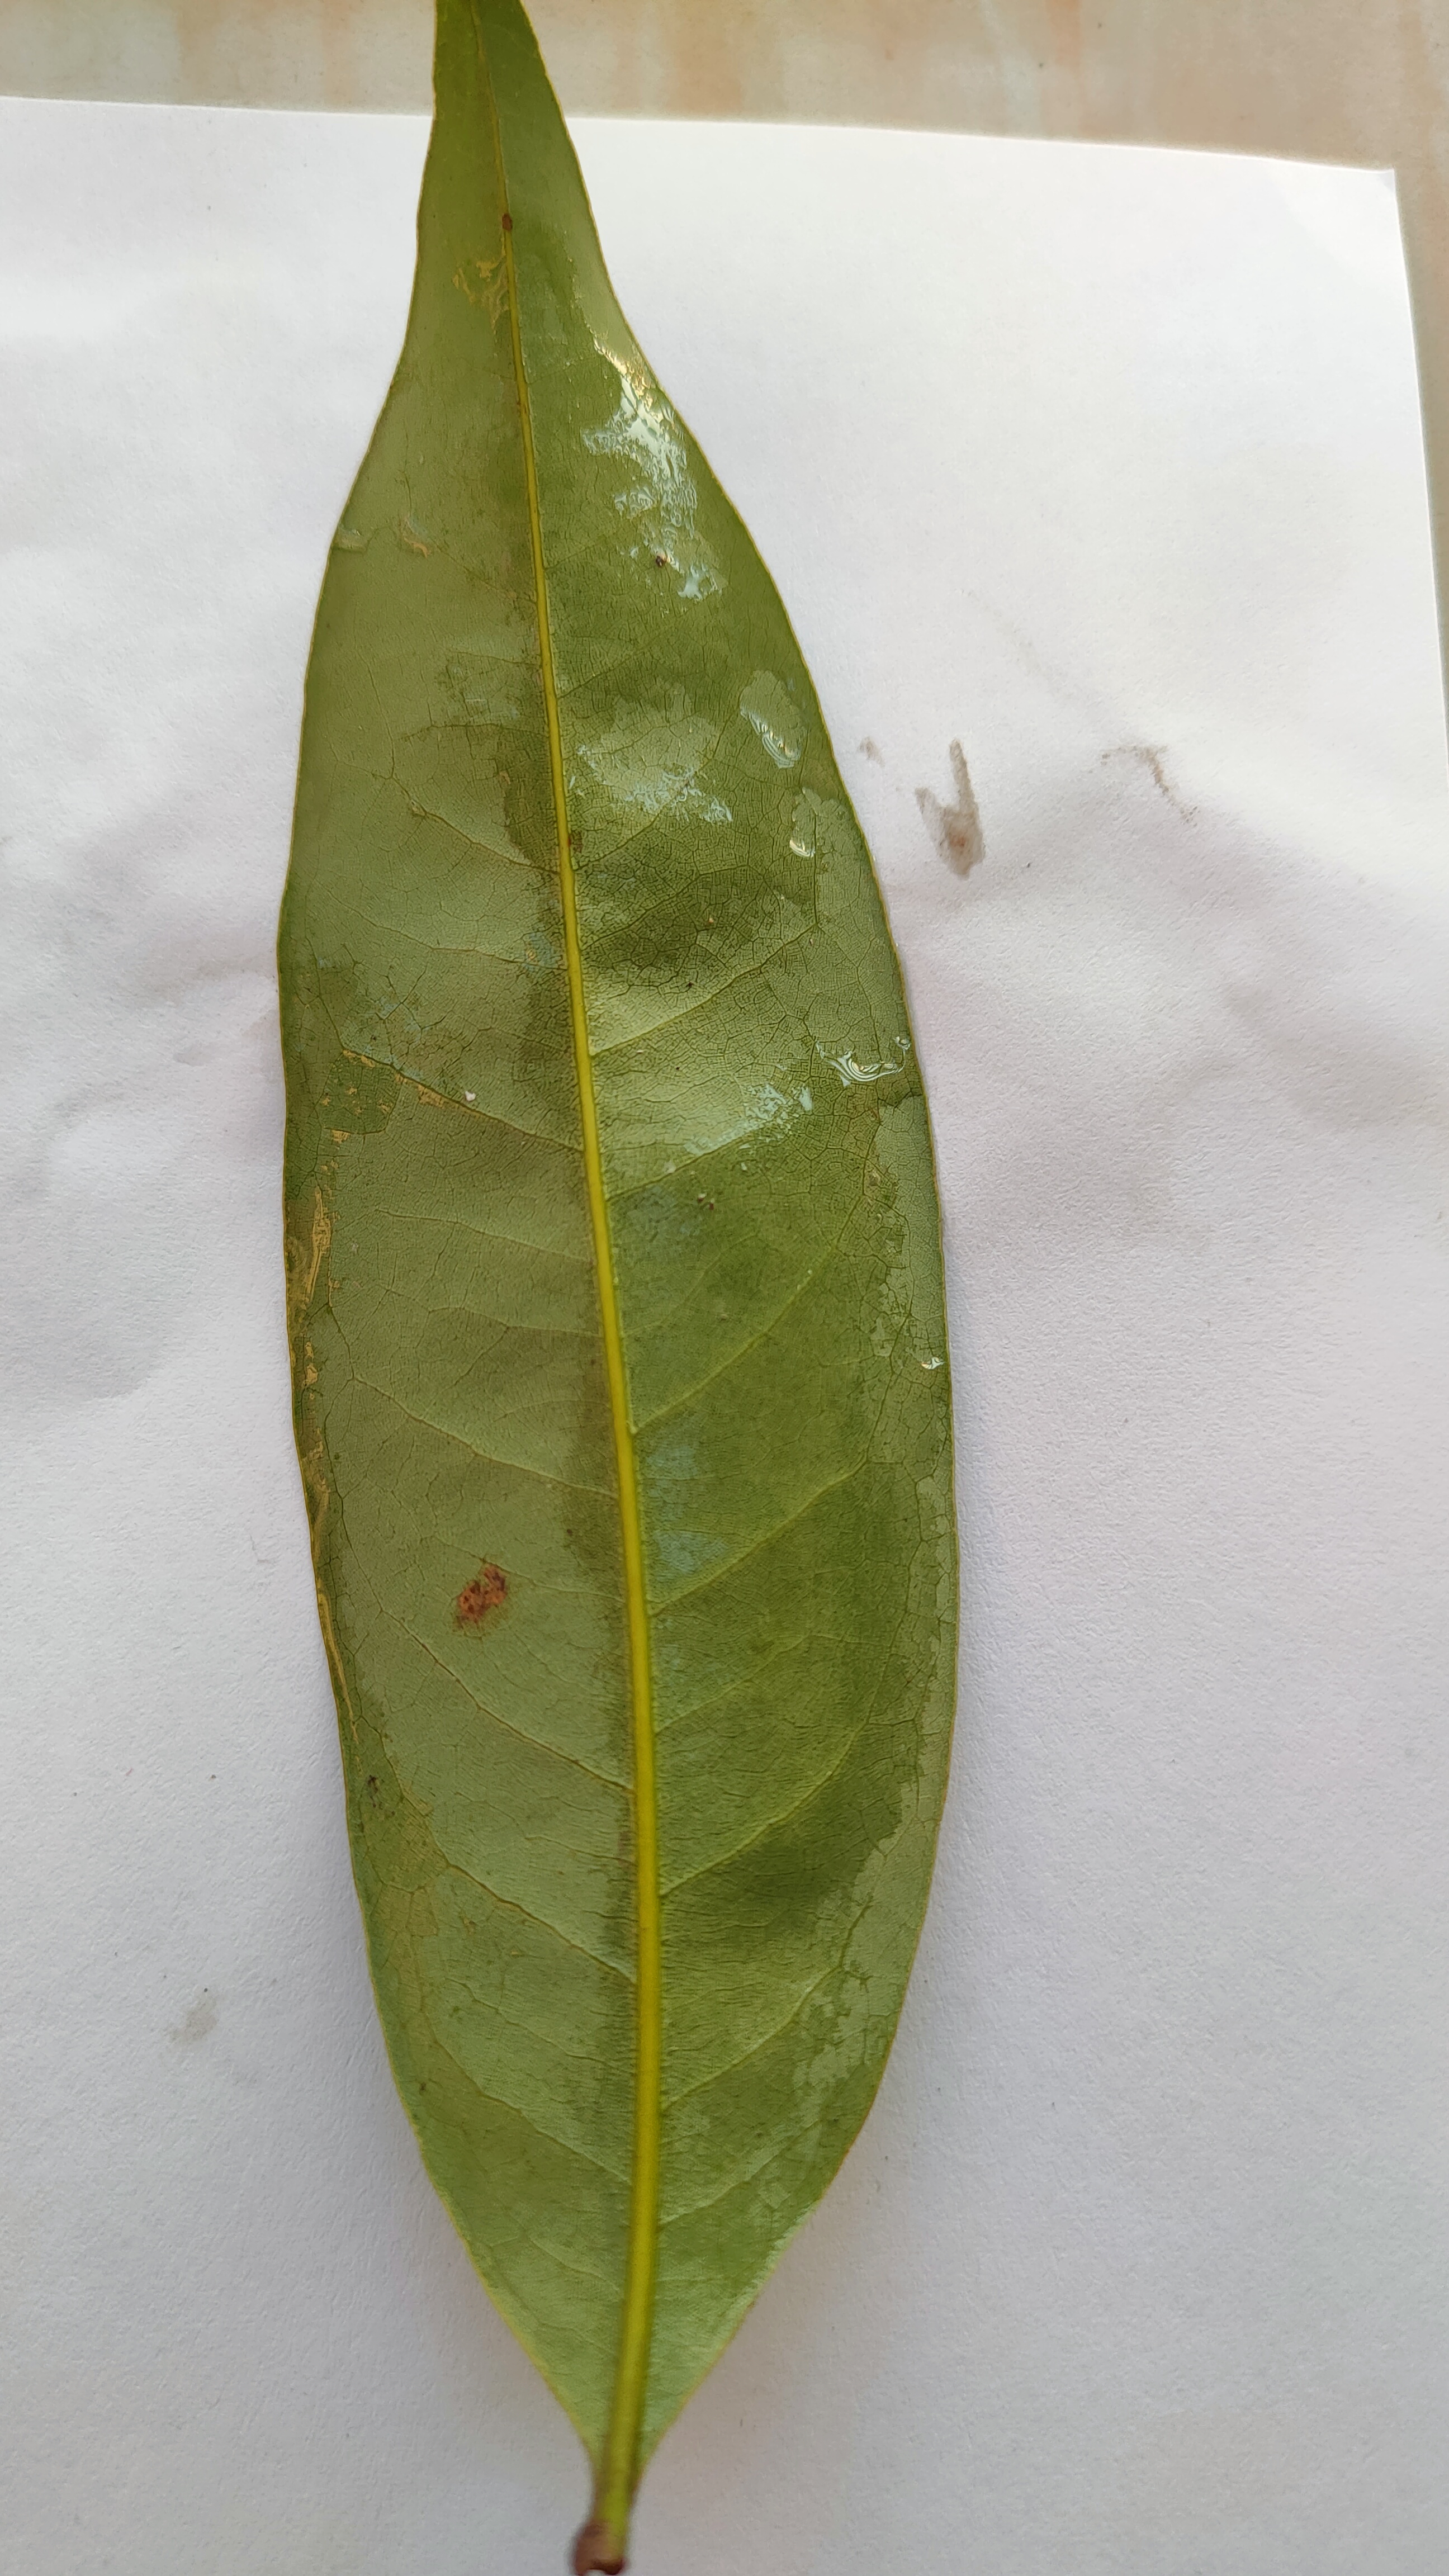
Leaf variety: Lychee